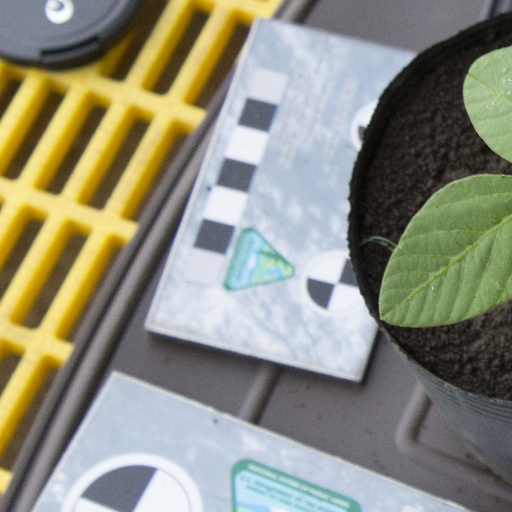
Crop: soybean